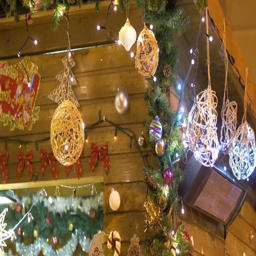
christmas decorations outside the house close